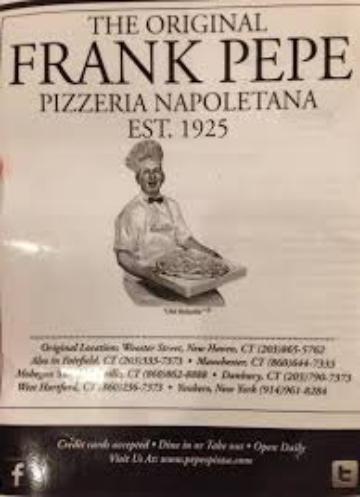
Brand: Frank Pepe Pizzeria Napoletana
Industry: Food